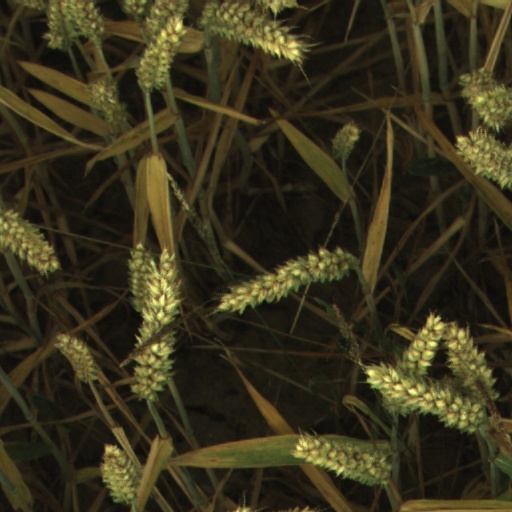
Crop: wheat